Zeppelin LZ 54

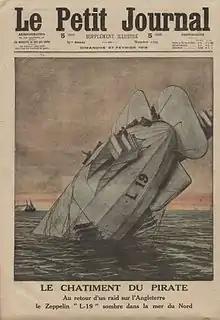
"Pirate's punishment: returning from a raid on England, Zeppelin "L 19" sinks in the North Sea"

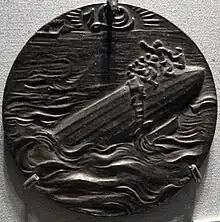
"Loss of Zeppelin L 19" medal by Karl Goetz. Exhibited at the British Museum, 2014

The incident received worldwide publicity and divided British public opinion. Martin was condemned by many for leaving the German airmen to die. Others, including Arthur Winnington-Ingram, the Bishop of London, praised Martin for placing the safety of his crew first and not trusting the promises of the Germans. Some elements of the Allied press viewed the Germans' deaths as just "retribution" for their bombing of civilian targets. German airship crews, sometimes referred to as "baby killers" or "pirates" because of their bombing of civilians, were the subject of intense Allied propaganda and public hatred.